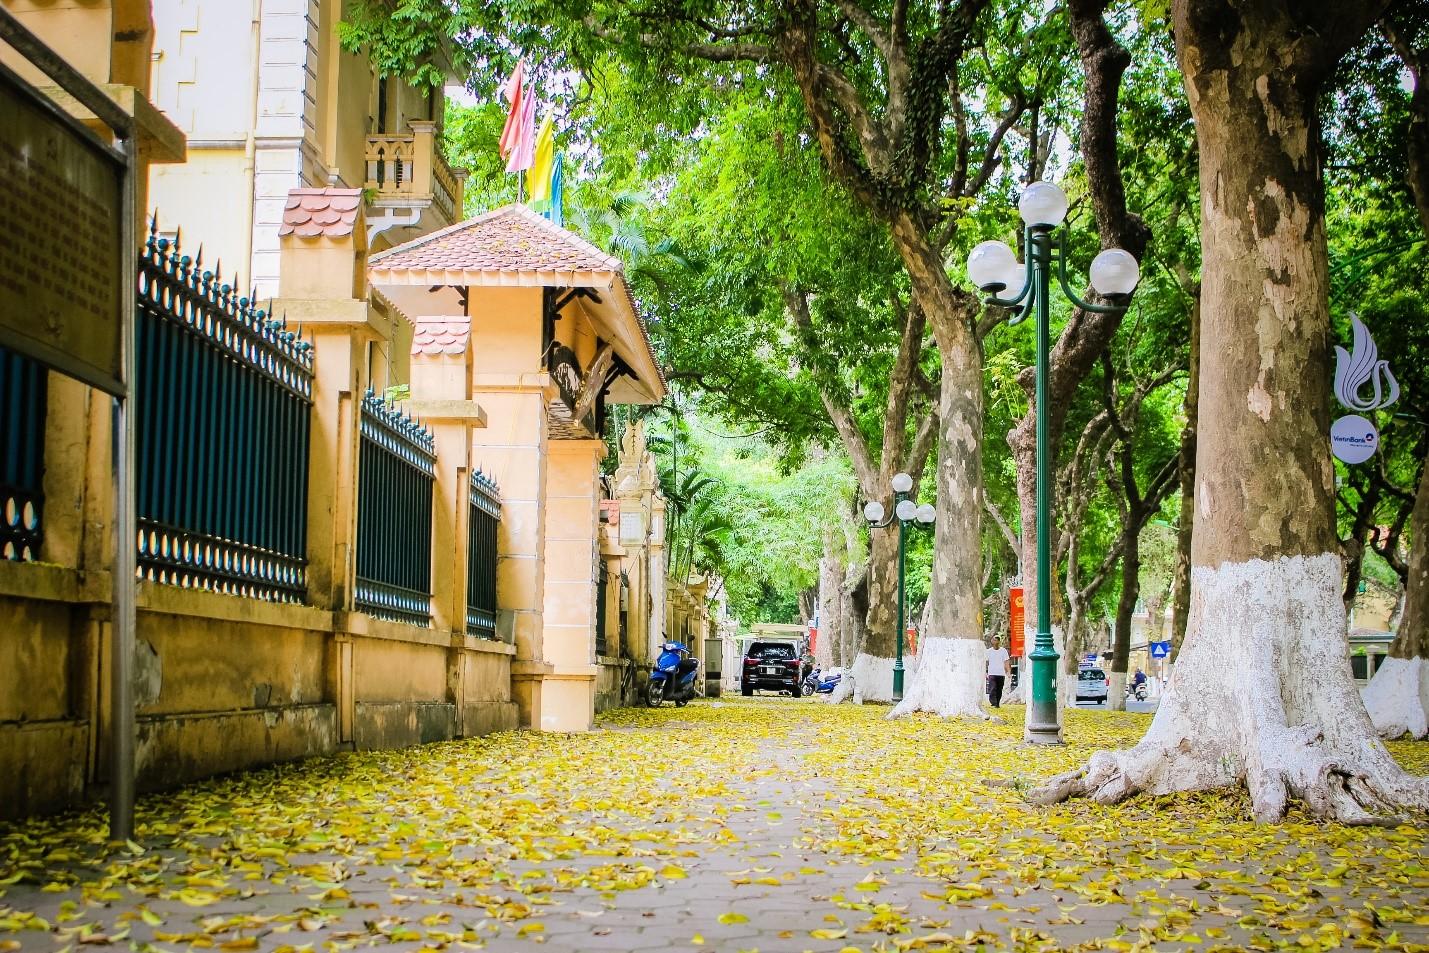
nhiều chiếc lá màu vàng đang xuất hiện ở trên vỉa hè